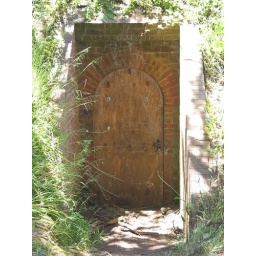
door in the hill